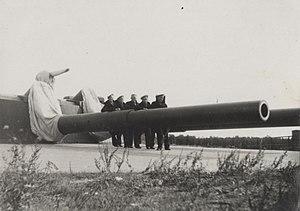
La forteresse navale Empereur Pierre le Grand est une ligne de fortifications russe qui visait à bloquer l'accès à Saint-Pétersbourg par la mer. Elle comporte des pièces d'artillerie côtière de gros calibre le long des rives nord et sud du golfe de Finlande, au point le plus étroit du golfe, entre Porkkala, et Tallinn. Les deux forteresses de Mäkiluoto et Naissaar se trouvent ainsi à seulement à 36 kilomètres de distance. L'artillerie côtière, avec une portée d'environ 25 km, pouvait donc tenir tout navire passant par le détroit sous son feu, voire le prendre entre feux croisés. De plus, une base militaire est construite à Tallinn.